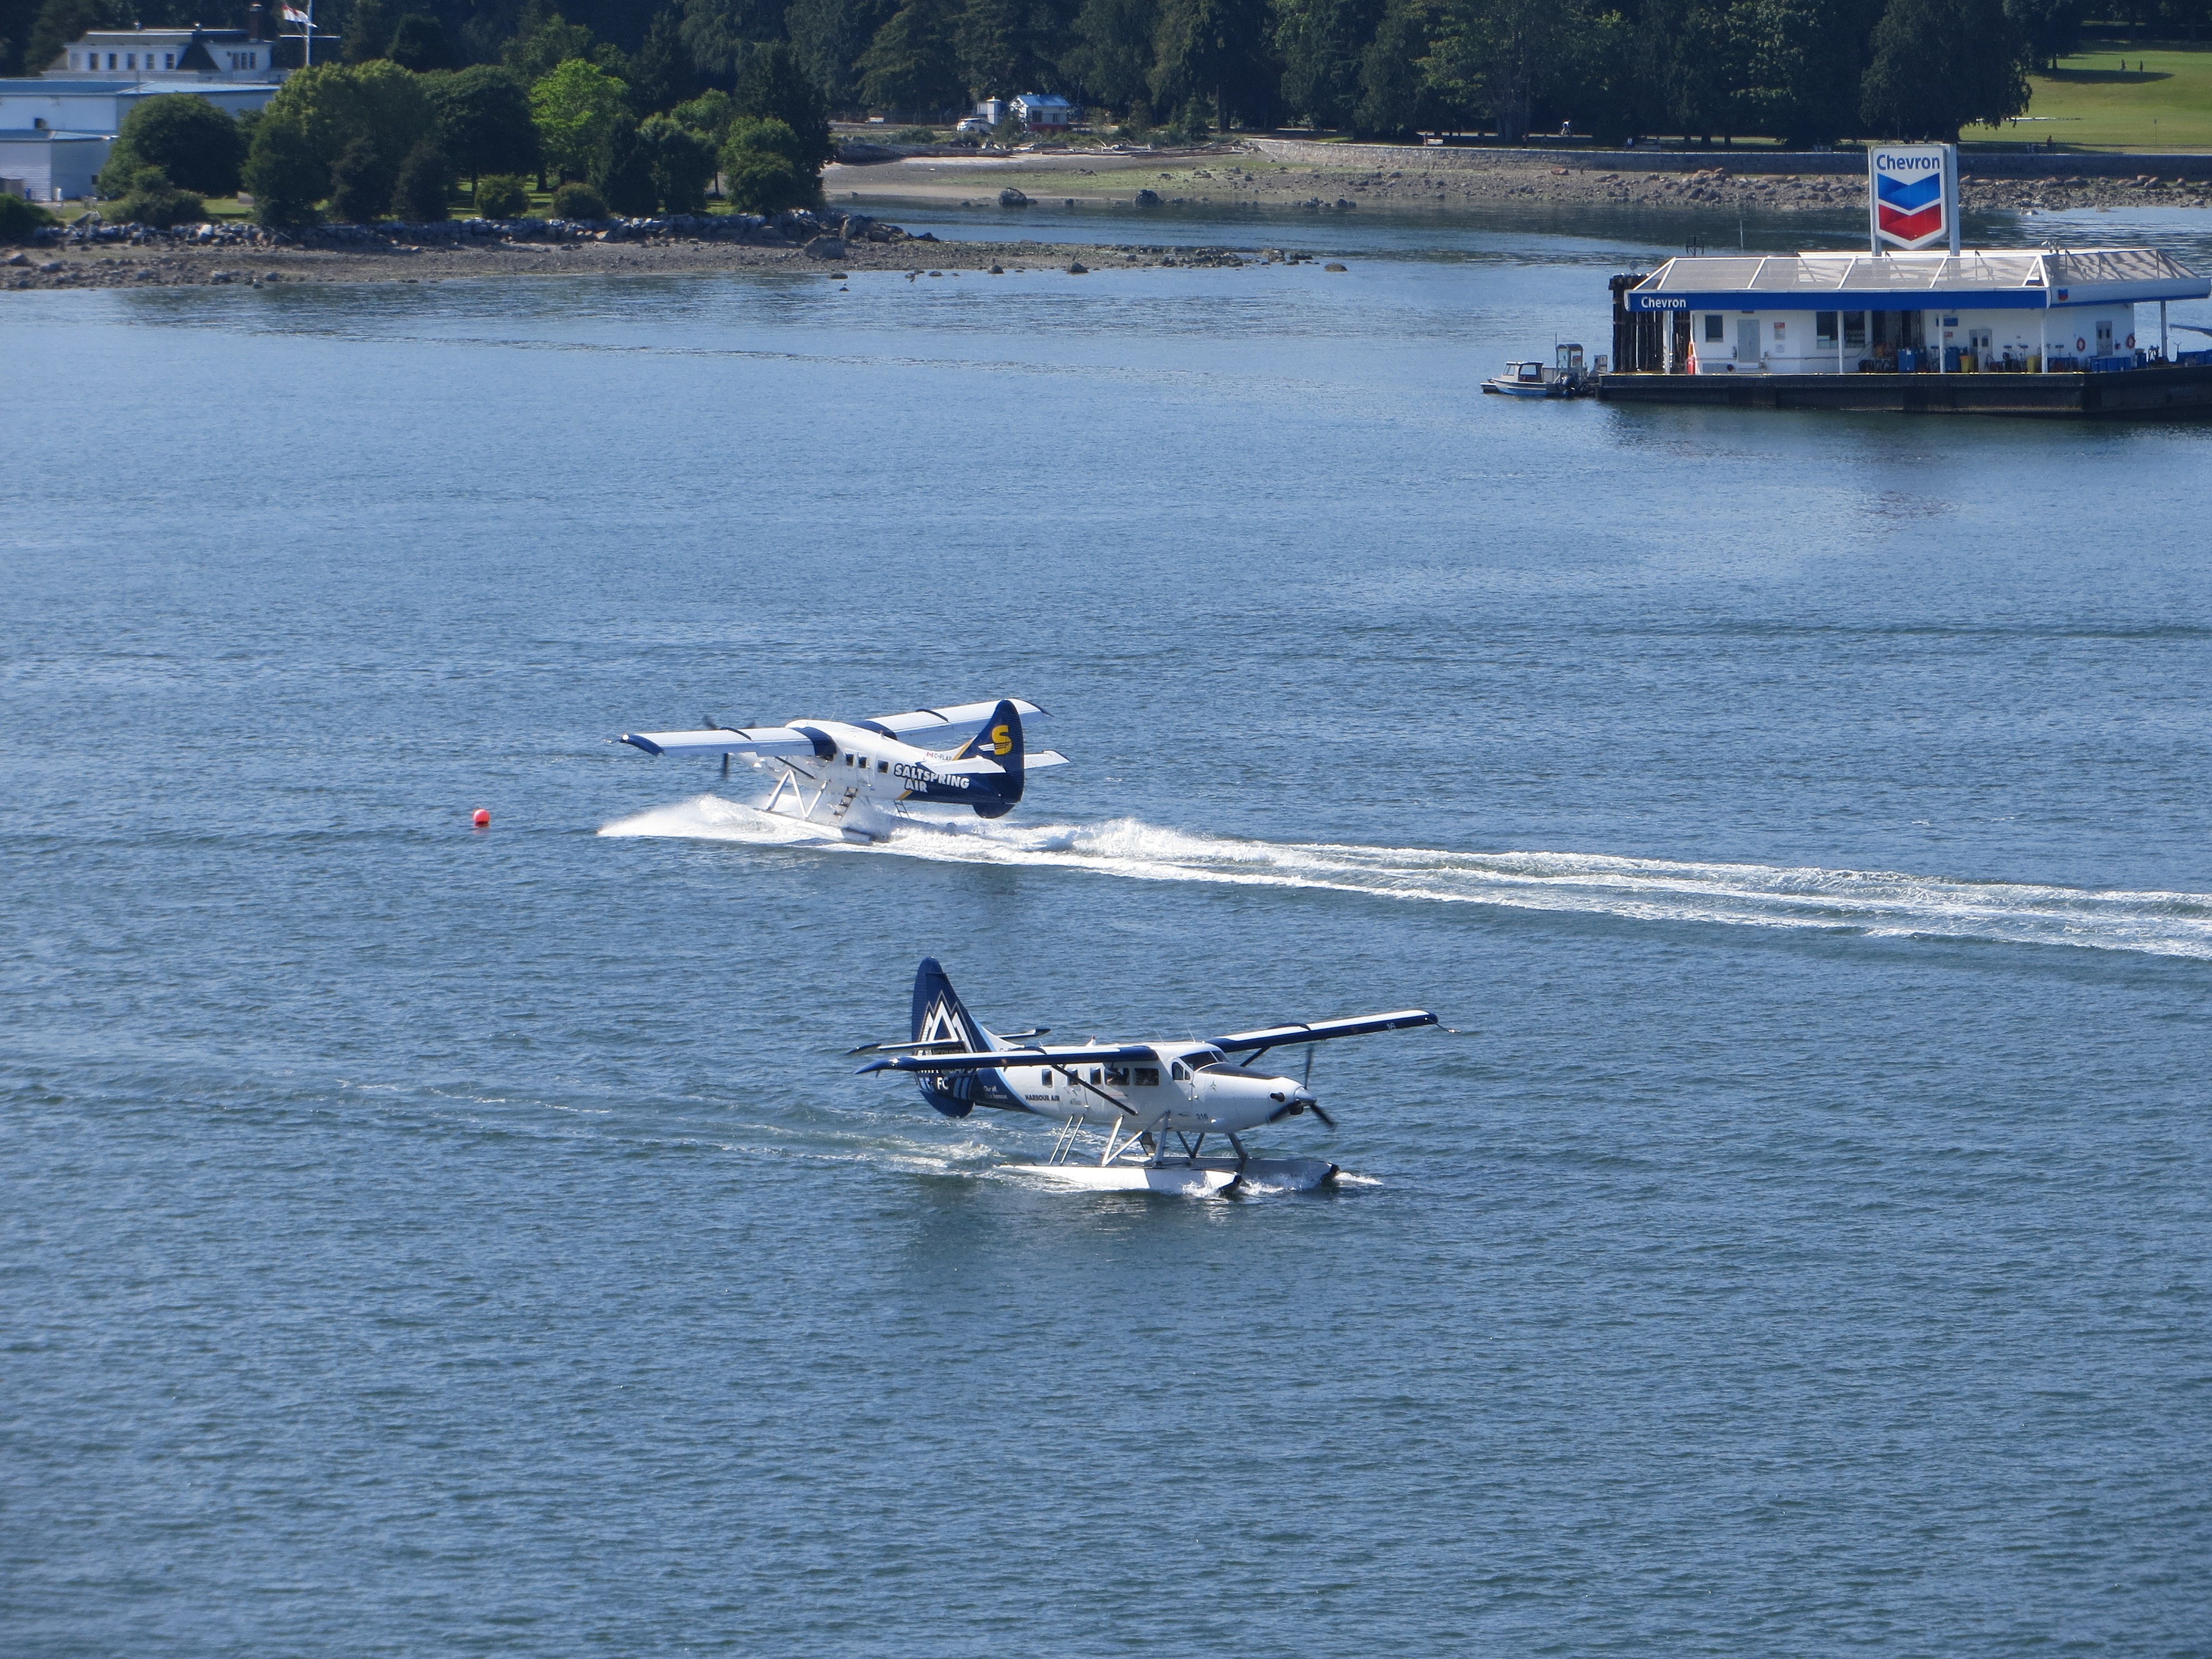
sea, water, boat, airplane, aircraft, vehicle, aviation, vancouver, harbor, harbour, boating, canada, planes, landing, watercraft, seaplane, atmosphere of earth